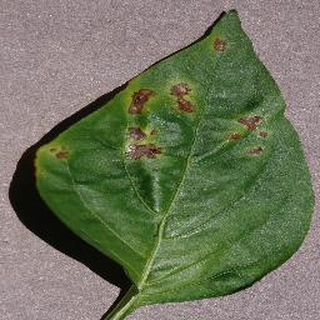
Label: bell_pepper_bacterial_spot